Shreya Ghoshal

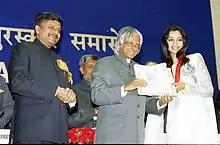
Dr. A.P.J. Abdul Kalam presenting Ghoshal the National Film Award for "Bairi Piya".

In 2000, Bhansali and music director Ismail Darbar offered her the opportunity to be the voice of Paro, the lead female character of "Devdas", who was portrayed by Aishwarya Rai. Ghoshal sang five songs in the film, namely, "Silsila Ye Chaahat Ka", "Bairi Piya", "Chalak Chalak", "Morey Piya", and "Dola Re Dola", with established singers such as Kavita Krishnamurthy, Udit Narayan, Vinod Rathod, KK, and Jaspinder Narula. She was sixteen when she recorded the first song for the film, "Bairi Piya" with Udit Narayan. Her Higher Secondary Examinations were nearing that time and she would take her books and notebooks to the studio to study during downtime. "Bairi Piya" was an instant success and topped the charts. The film garnered her first Filmfare Award for Best Female Playback Singer for "Dola Re" (shared with Kavita Krishnamurthy) and a National Film Award for Best Female Playback Singer for "Bairi Piya". Her performance also won her the Filmfare RD Burman Award for New Music Talent.